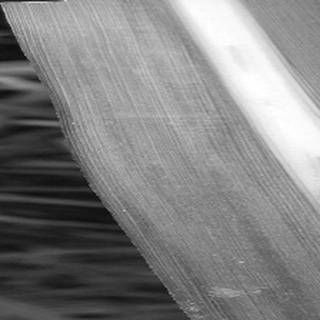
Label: sugarcane_bacterial_blight